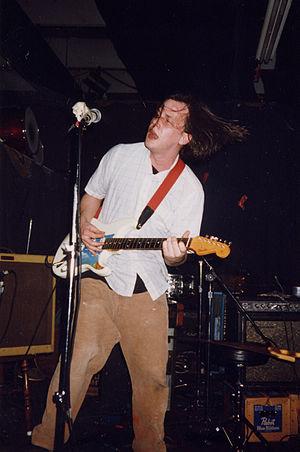
Neutral Milk Hotel est un groupe de rock indépendant américain, originaire de Ruston, en Louisiane. Il est fondé en 1989, et mené par Jeff Mangum accompagné d'autres musiciens sur les deux albums du groupe